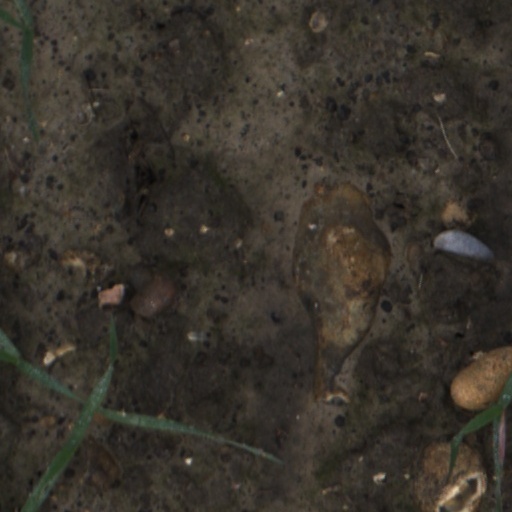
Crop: wheat